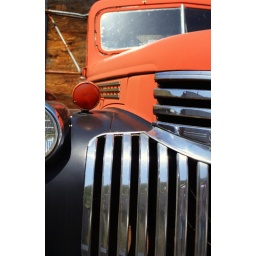
Chevy just sitting a field up Clockum Rd in Malaga Washington. Canon 450D